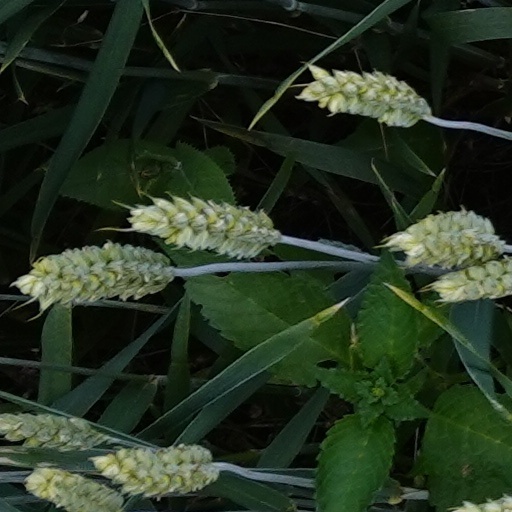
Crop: wheat